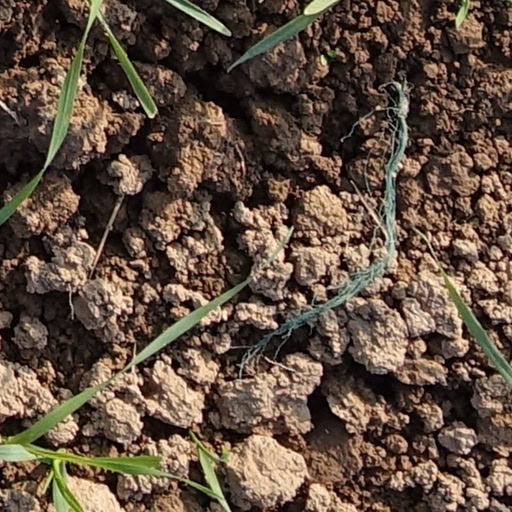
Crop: wheat